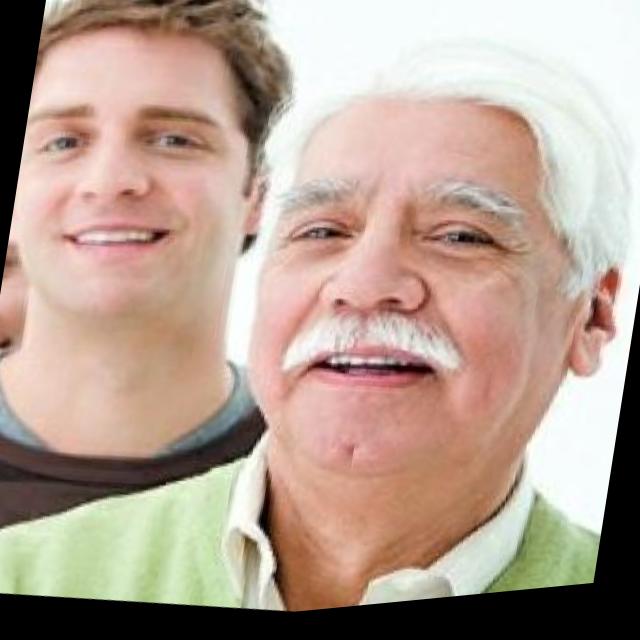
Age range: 65+